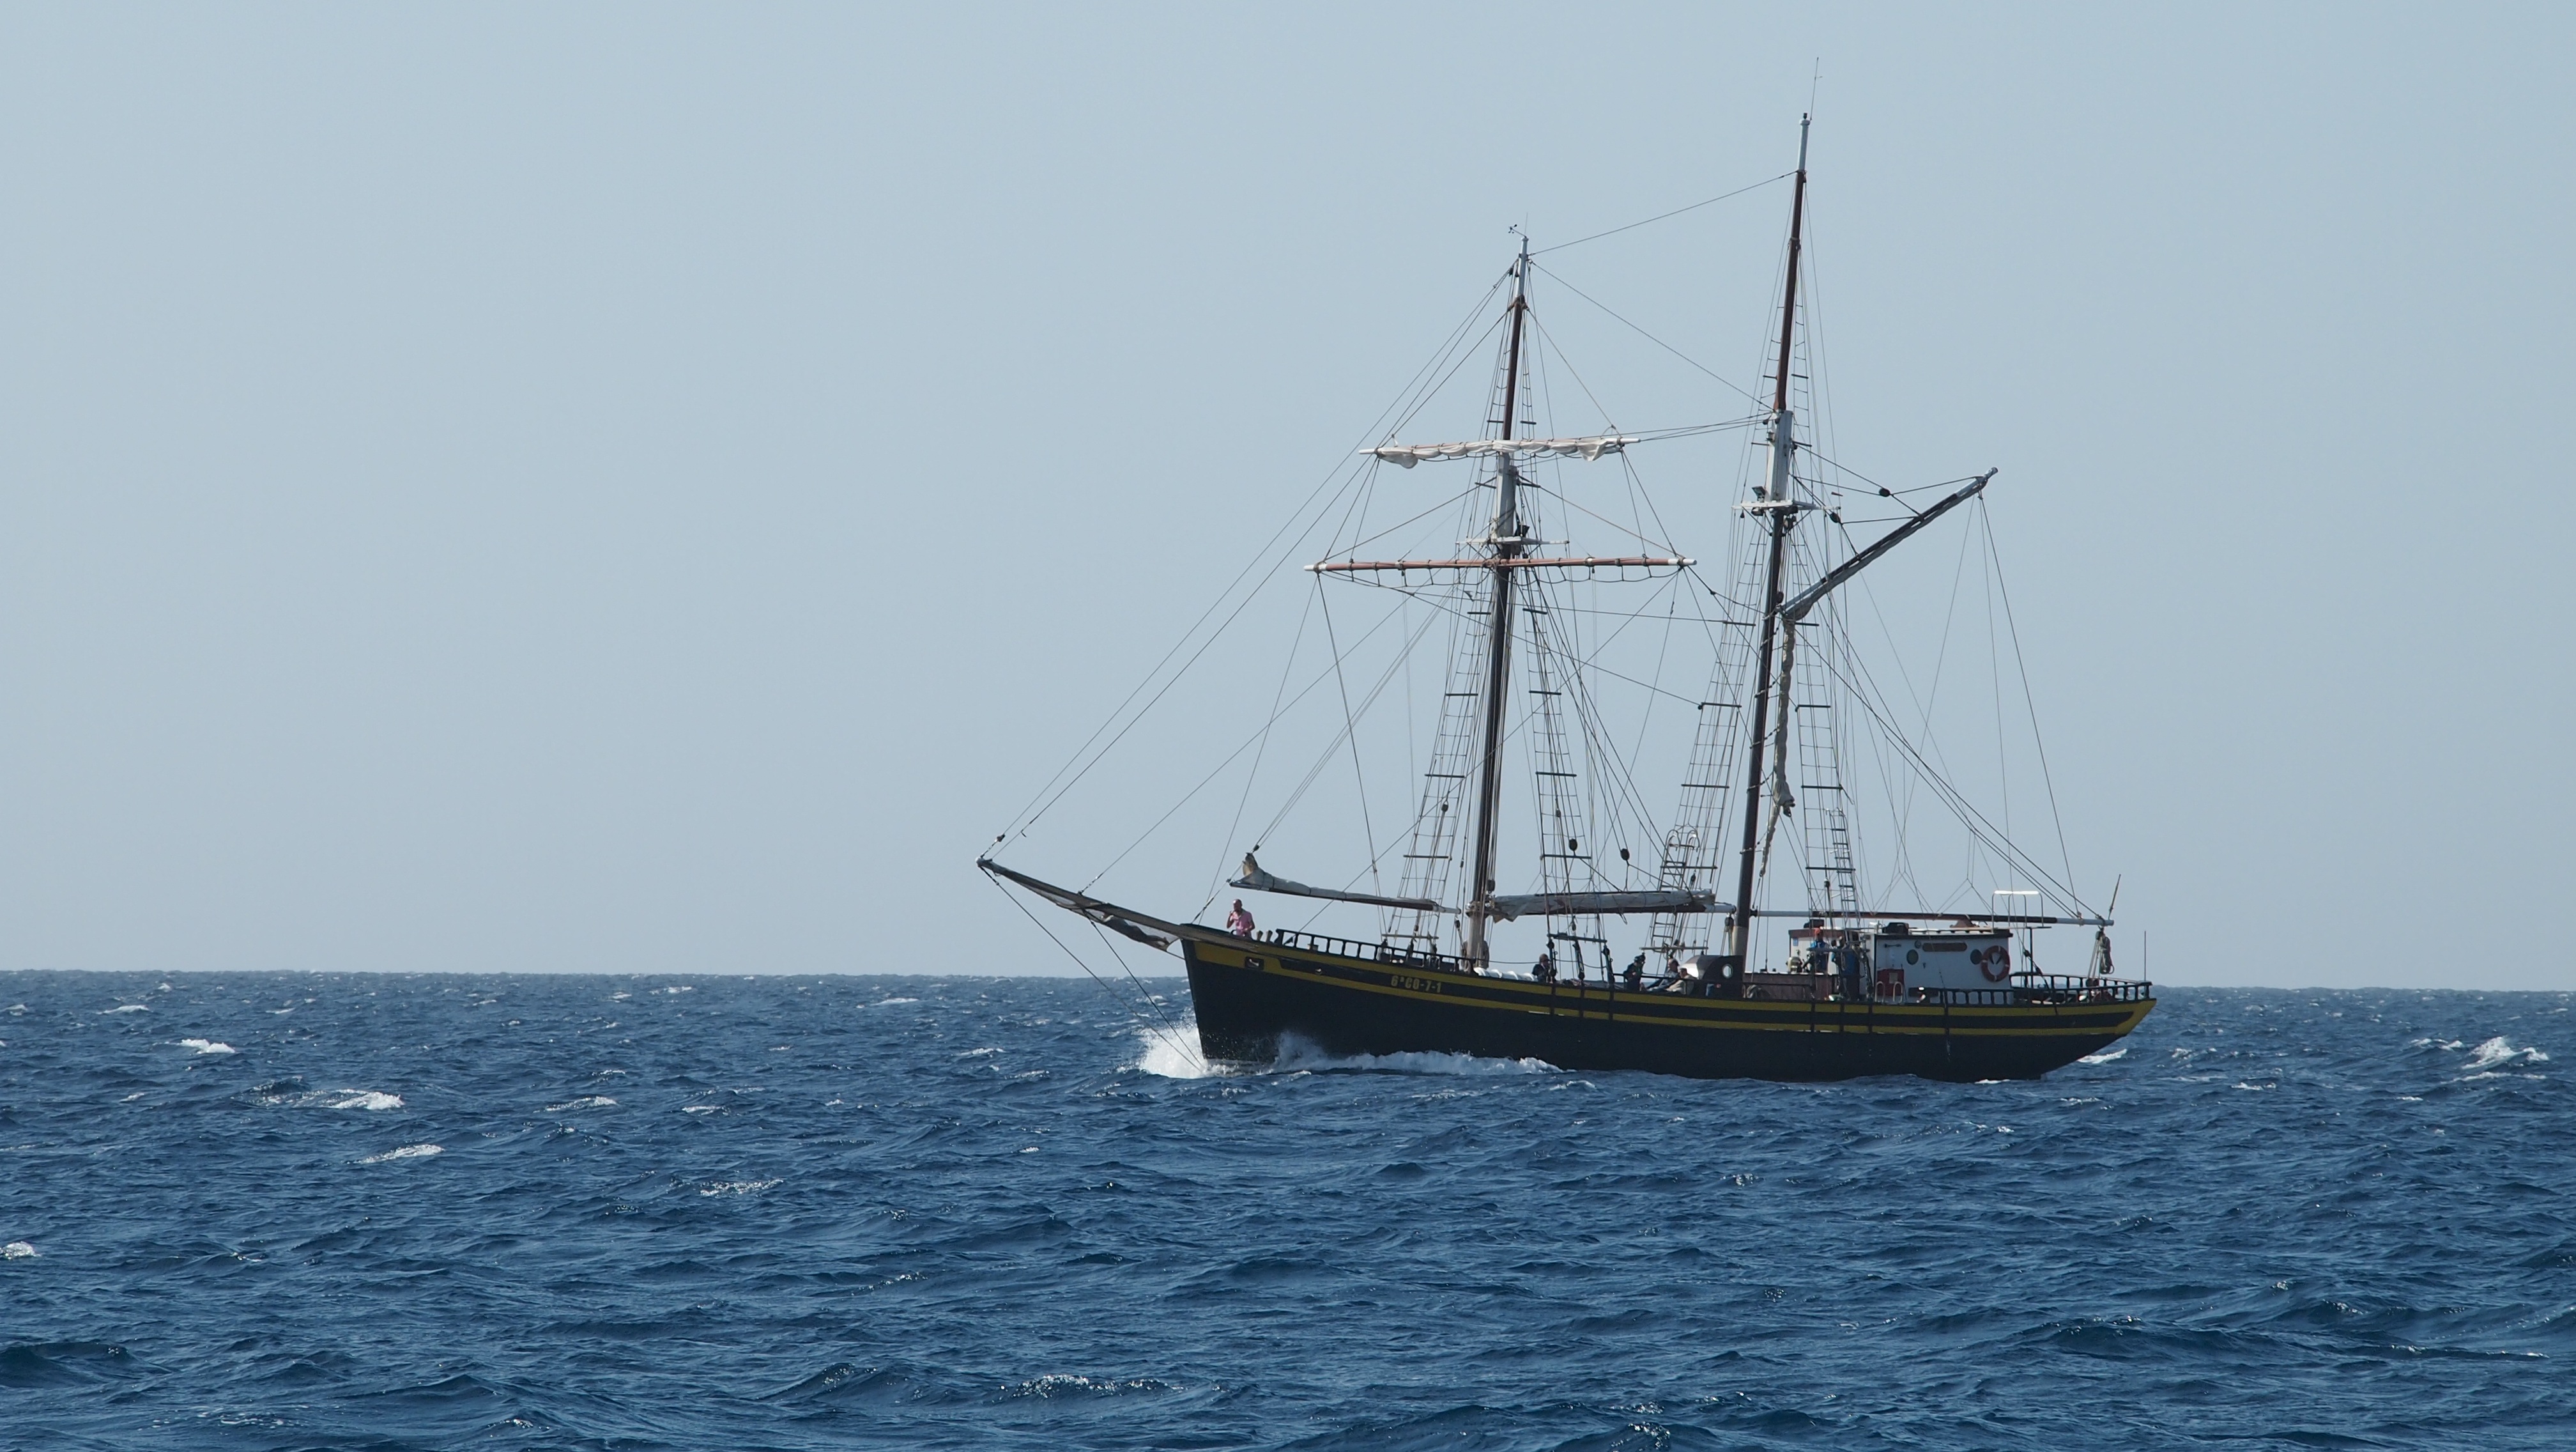
sailing ship, tall ship, ship, brigantine, sea, brig, barquentine, barque, watercraft, schooner, sailing, full rigged ship, windjammer, ocean, mast, sloop of war, caravel, wave, east indiaman, sail, baltimore clipper, sailboat, boat, training ship, galeas, calm, sloop, ship replica, channel, yawl, carrack, manila galleon